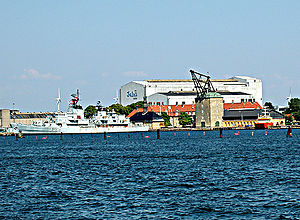
Center for Teknik
Center for Teknik er ligesom Center for Dykning og Søværnets Officersskole placeret på Marinestation København.